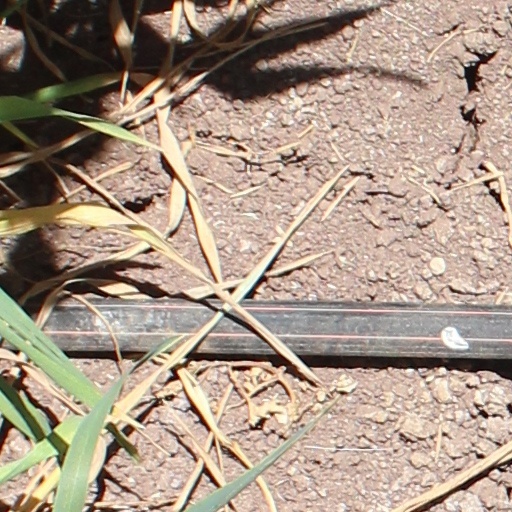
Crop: wheat